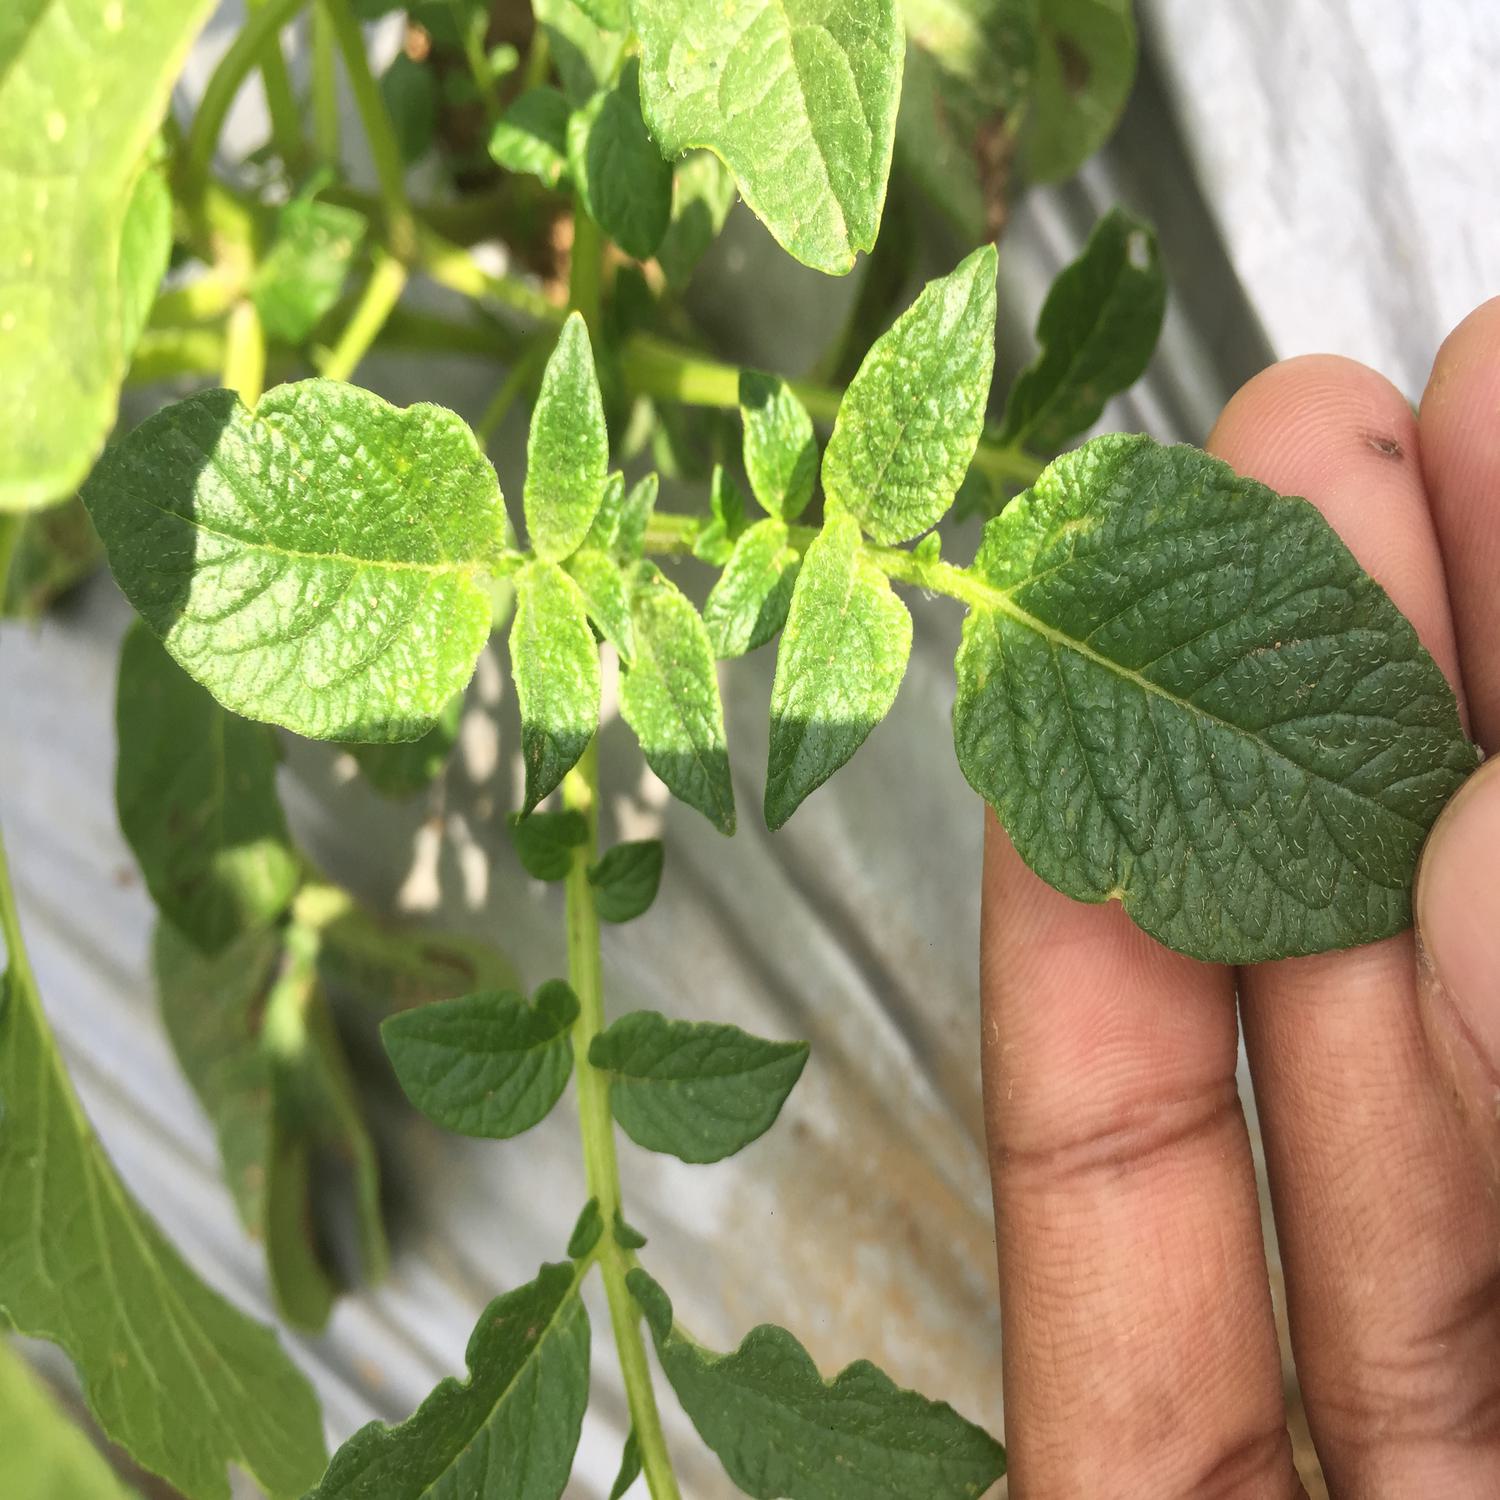
Label: Virus